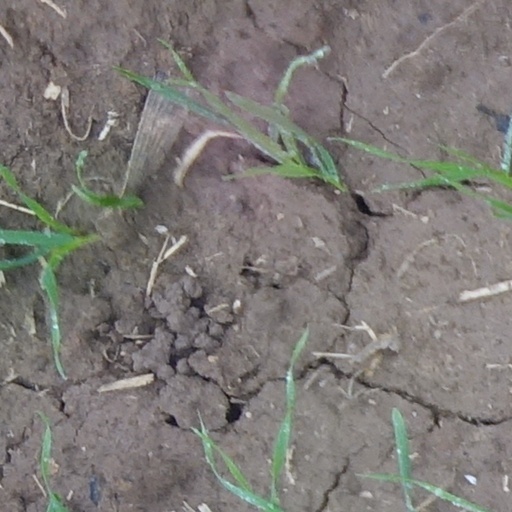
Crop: wheat